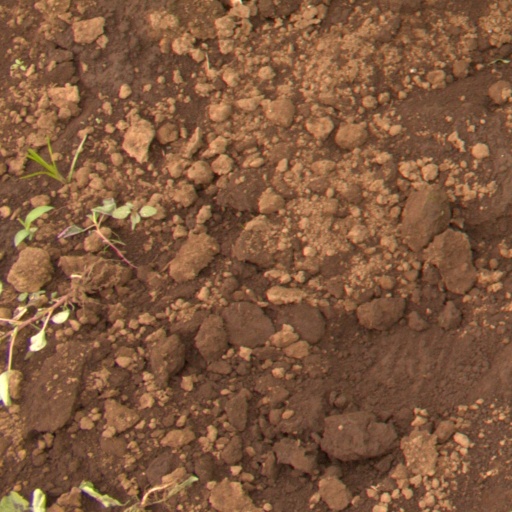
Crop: soybean